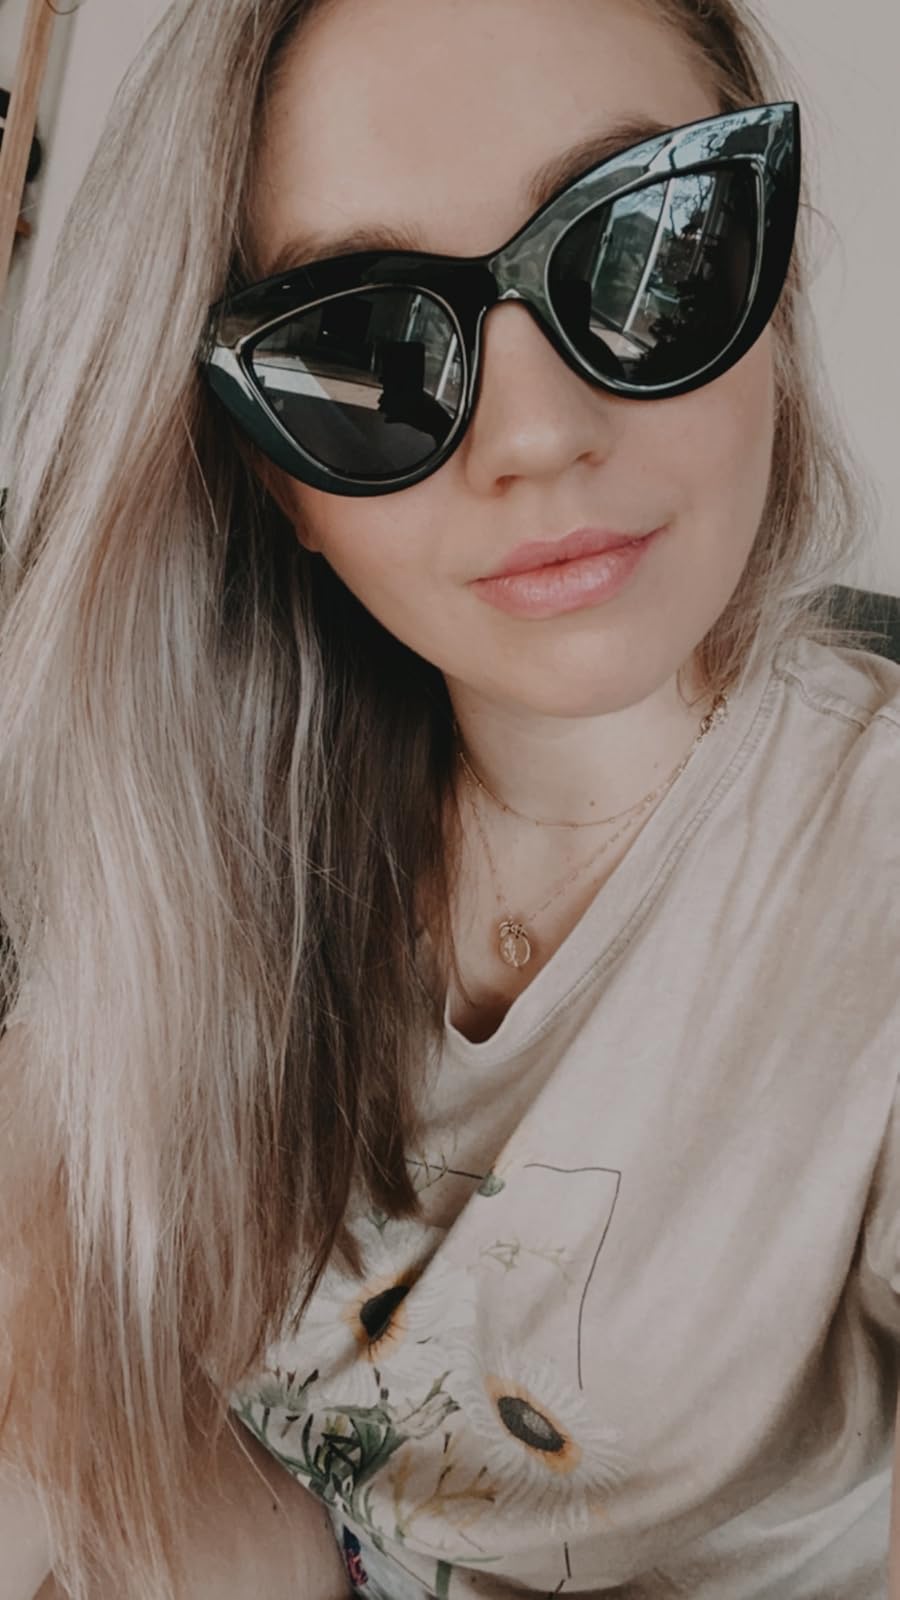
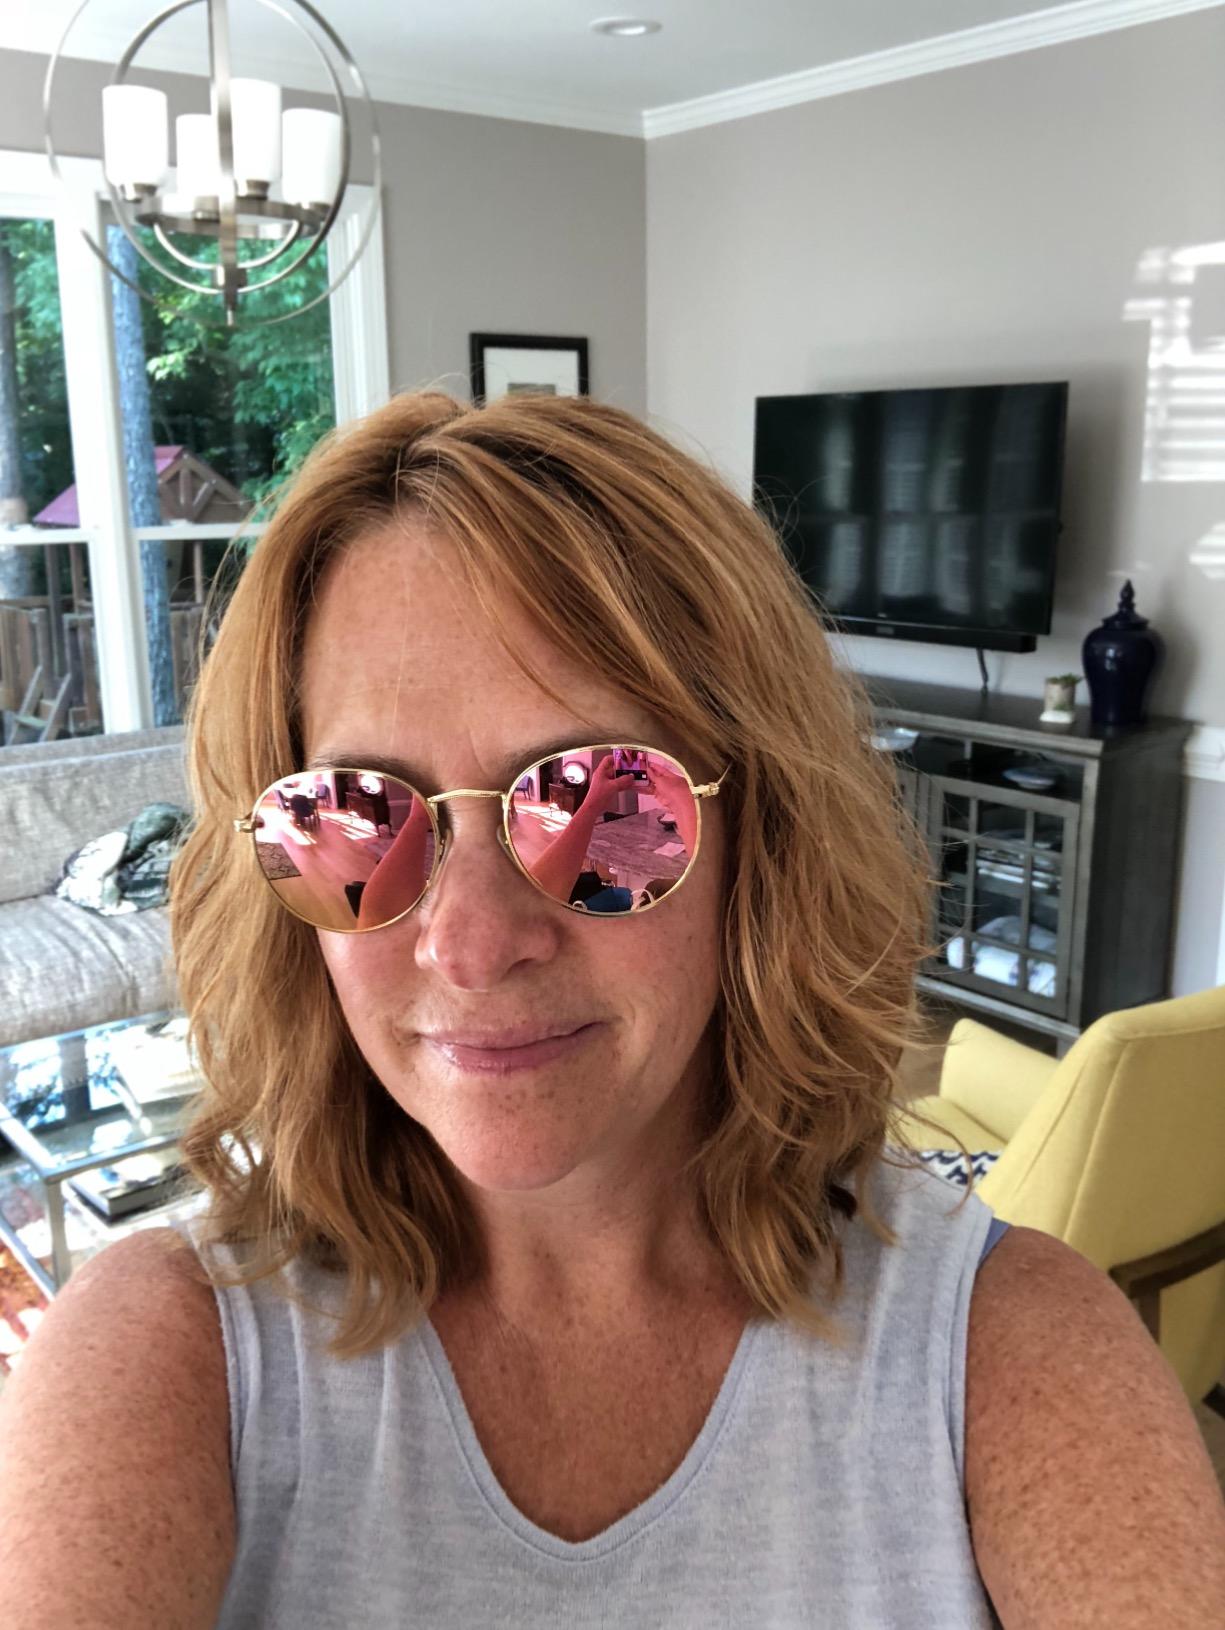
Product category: accessories_sunglasses
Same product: no